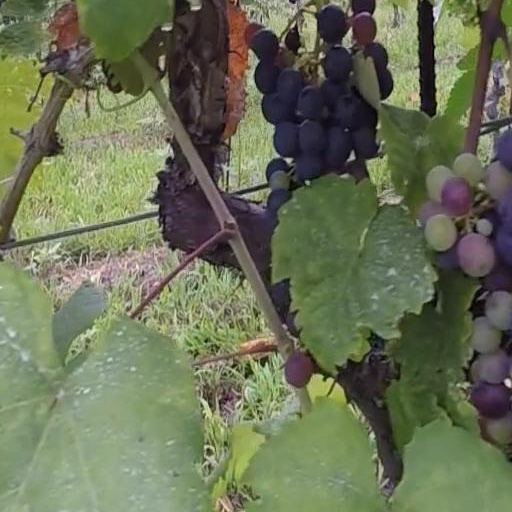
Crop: grape